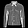
Label: Coat